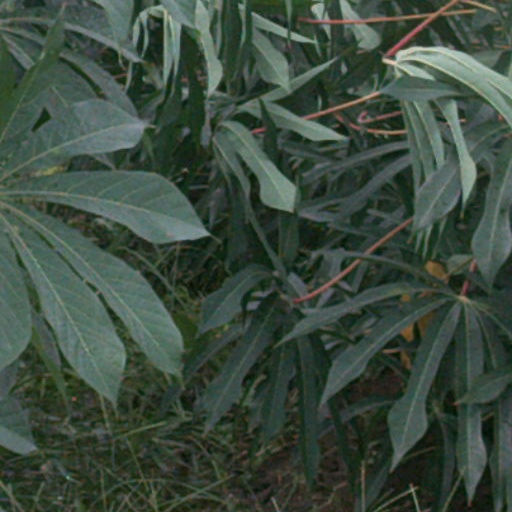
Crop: cassava